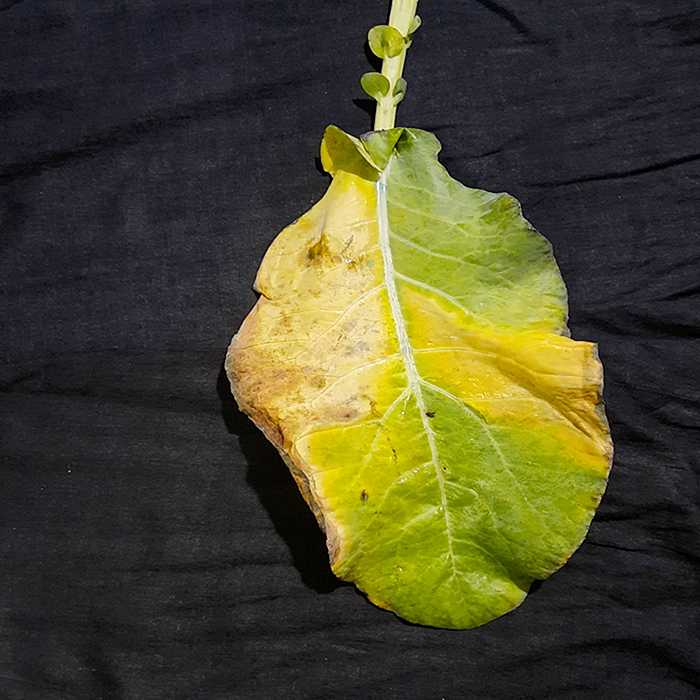
Plant: Cauliflower
Label: Black Rot